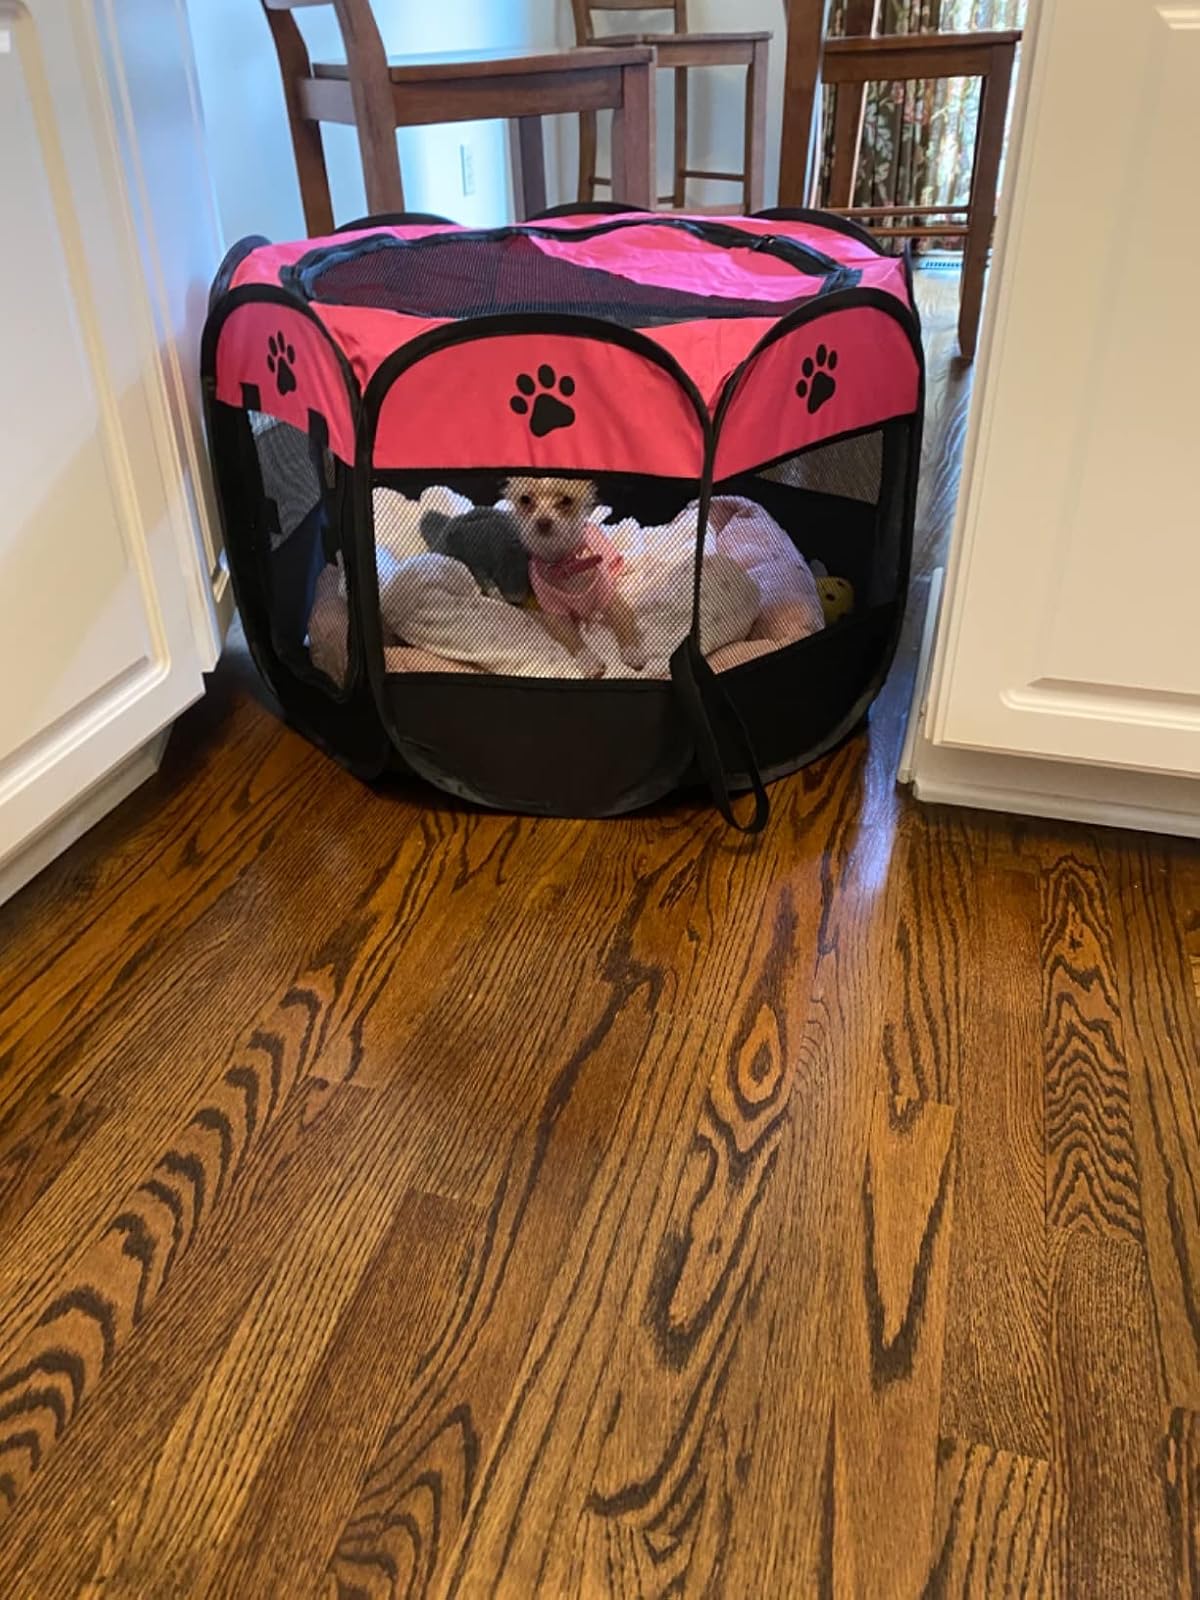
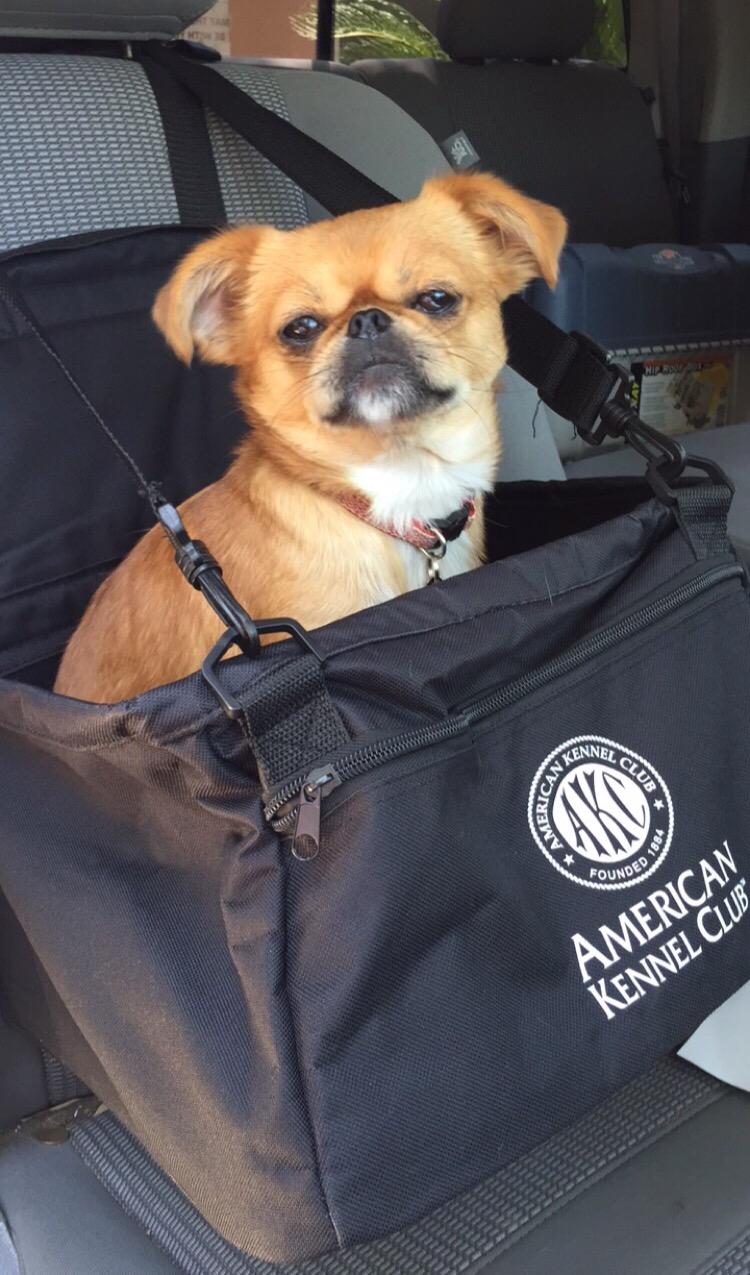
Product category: items_kennel
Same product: no